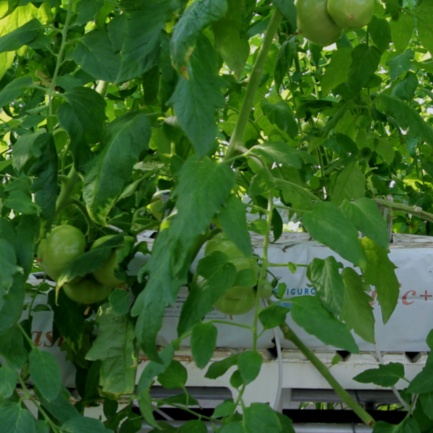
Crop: tomato